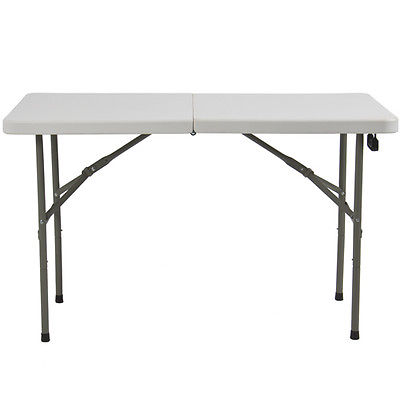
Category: table